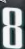
Number: 8